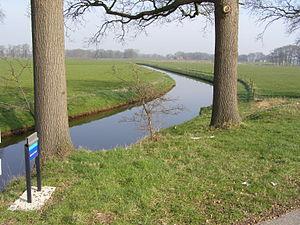
La naturalité, dans son sens environnemental, renvoie au caractère sauvage d'un paysage ou d'un milieu naturel. Il s'agit d'une traduction, reconnue depuis les années 1960, du mot anglais wilderness. La définition de la naturalité peut être tirée du Wilderness Act qui introduit la notion dans les termes suivants : est qualifié de wilderness un milieu naturel tel que « la terre et sa communauté de vie ne sont point entravés par l'homme, où l'homme lui-même n'est qu'un visiteur de passage ».